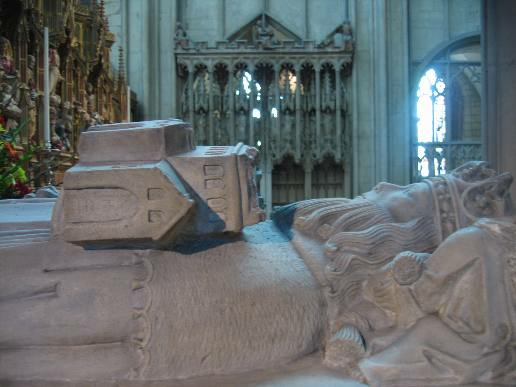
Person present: No